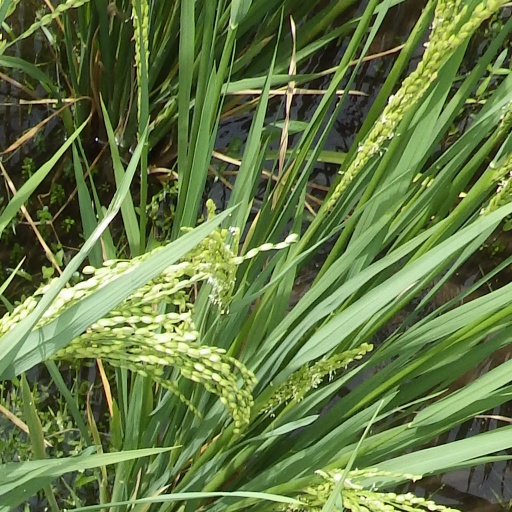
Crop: rice